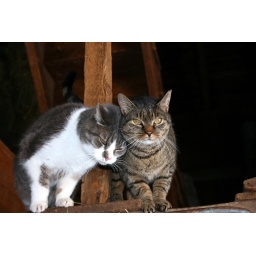
2 cats that live in the barn at the farm